TDRS-B

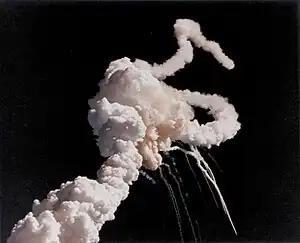
"Challenger" disintegrates 73 seconds after launch.

TDRS-B was originally scheduled for launch on STS-12 in March 1984; however, it was delayed and the flight cancelled following the IUS failure on TDRS-1. It was later re-manifested on STS-51-E; however, this too was cancelled due to concerns over the reliability of the IUS. It was eventually assigned to STS-51-L, which was also to carry the SPARTAN-Halley astronomy satellite.